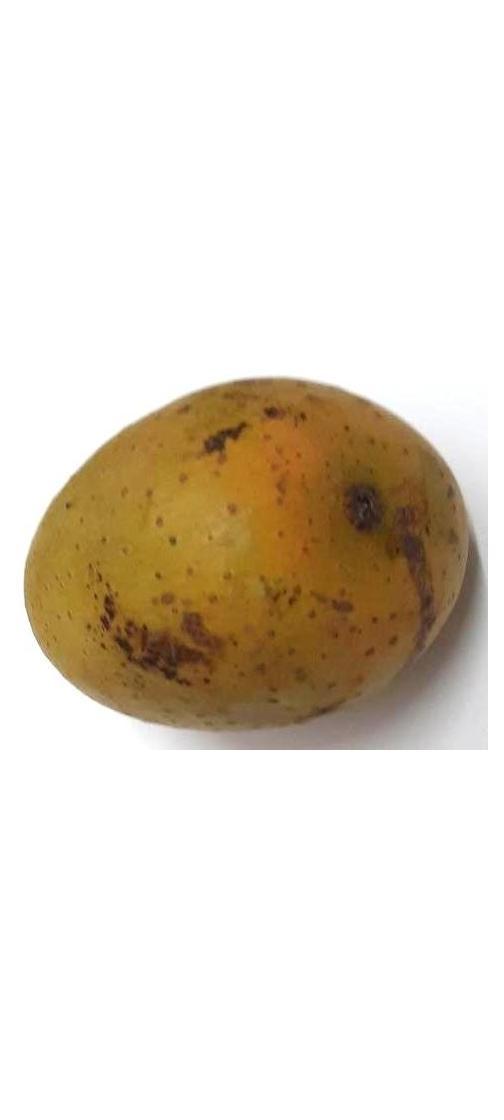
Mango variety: Gourmoti